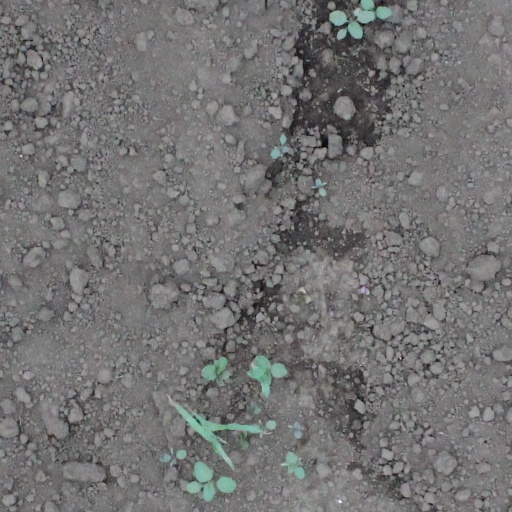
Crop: soybean